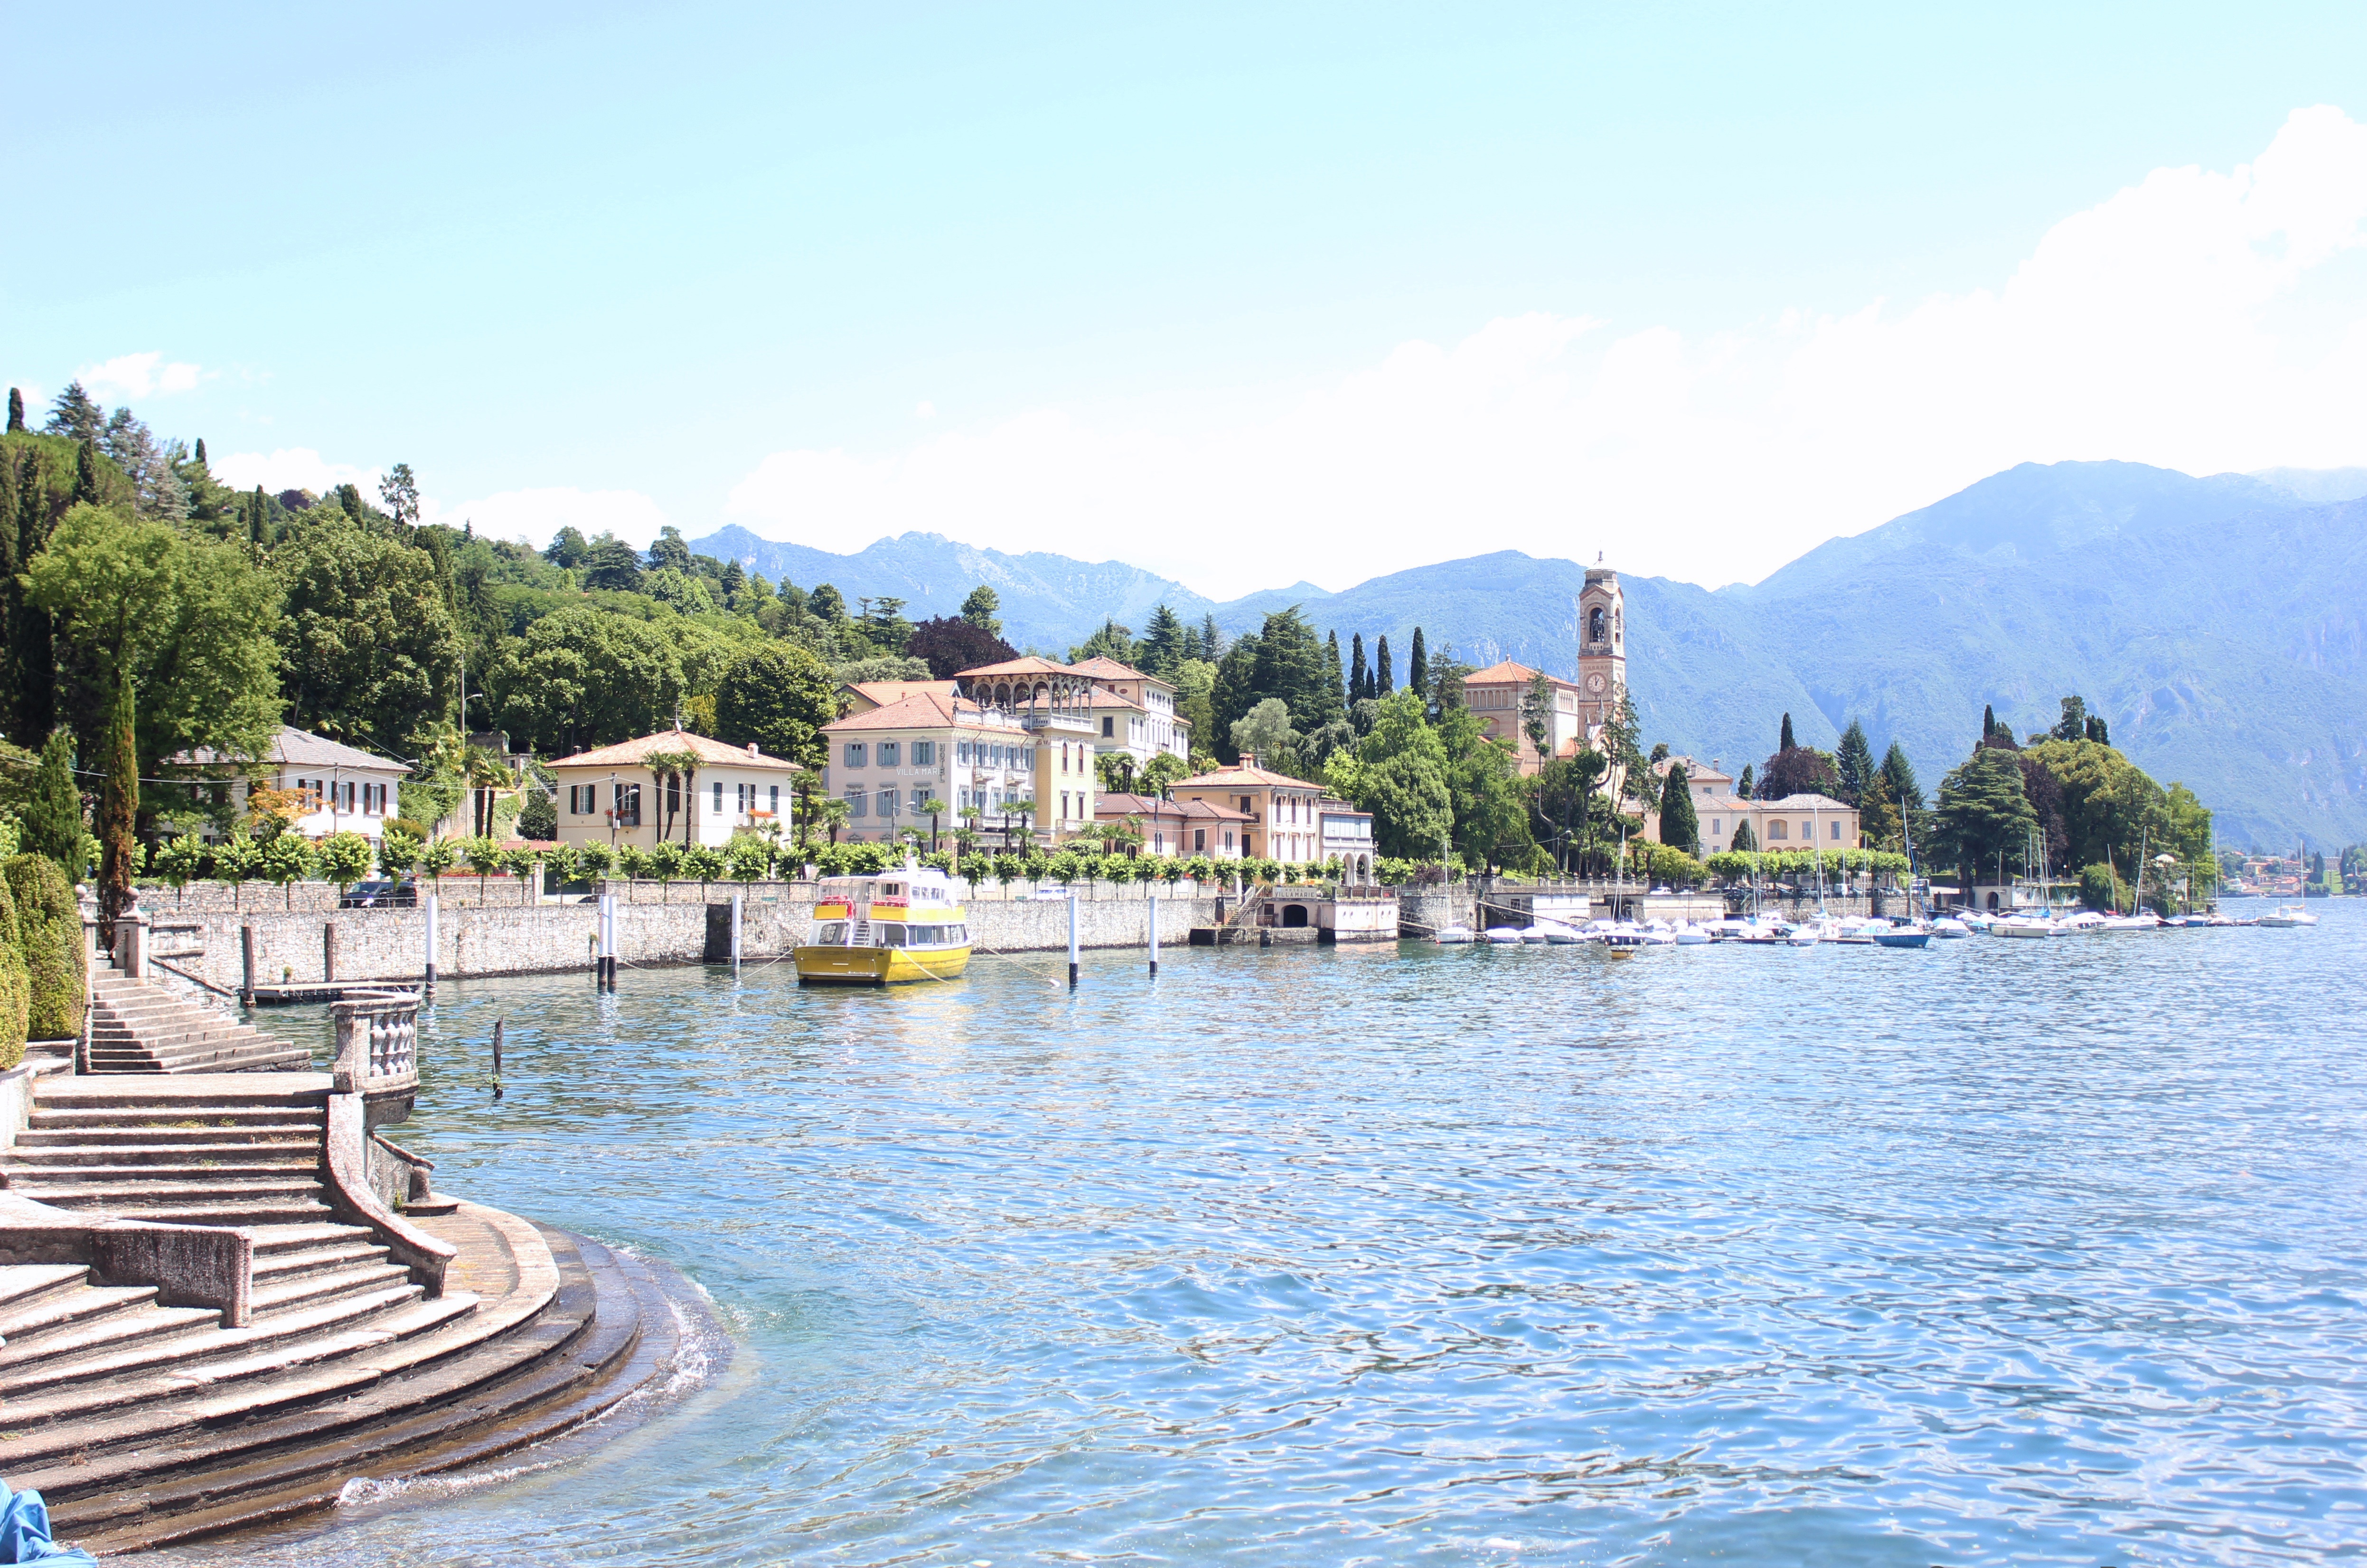
landscape, sea, mountain, dock, house, lake, town, village, swimming pool, peaceful, lagoon, bay, residence, marina, reservoir, tourism, lakeside, resort, mountains landscape, mansions